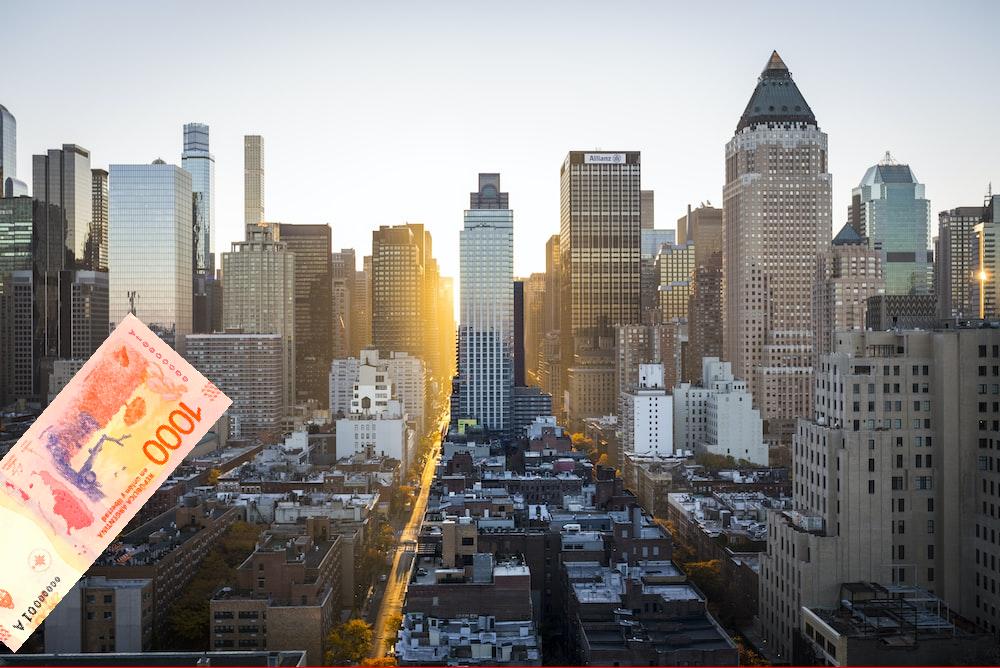
Denominación: 1000